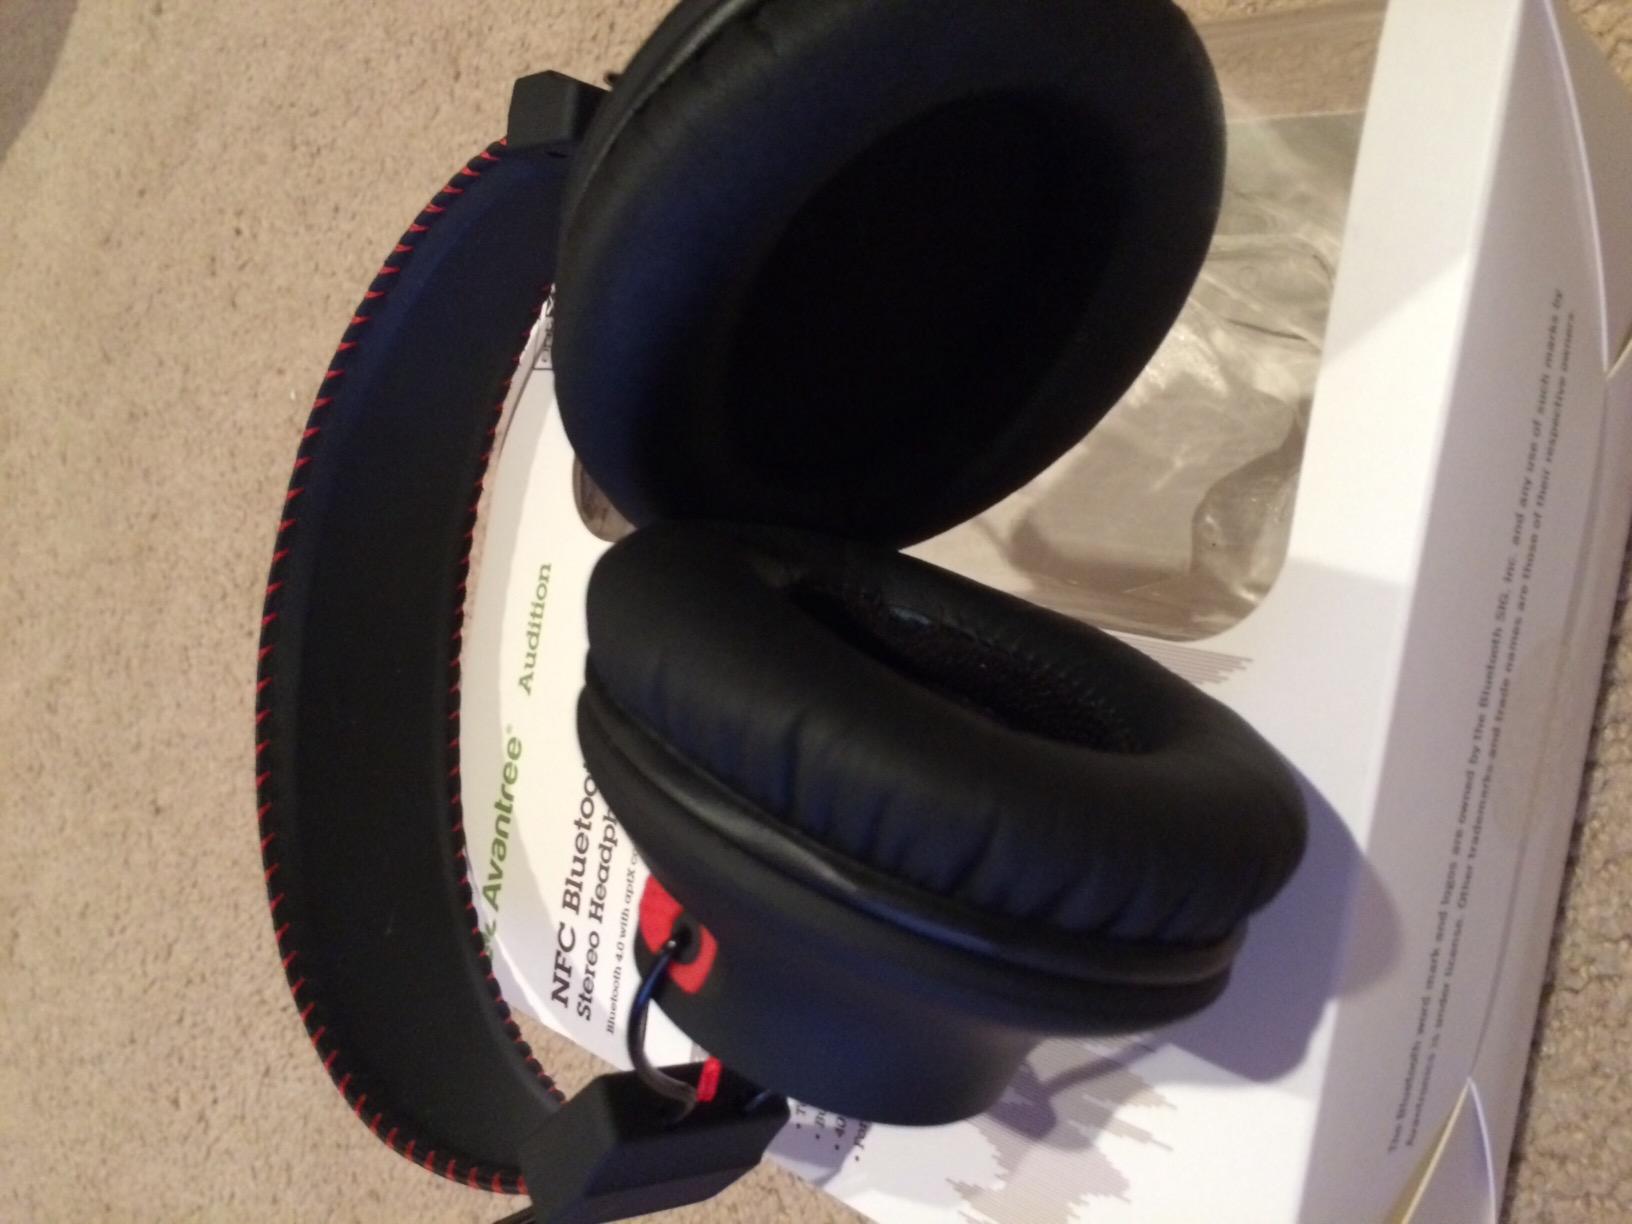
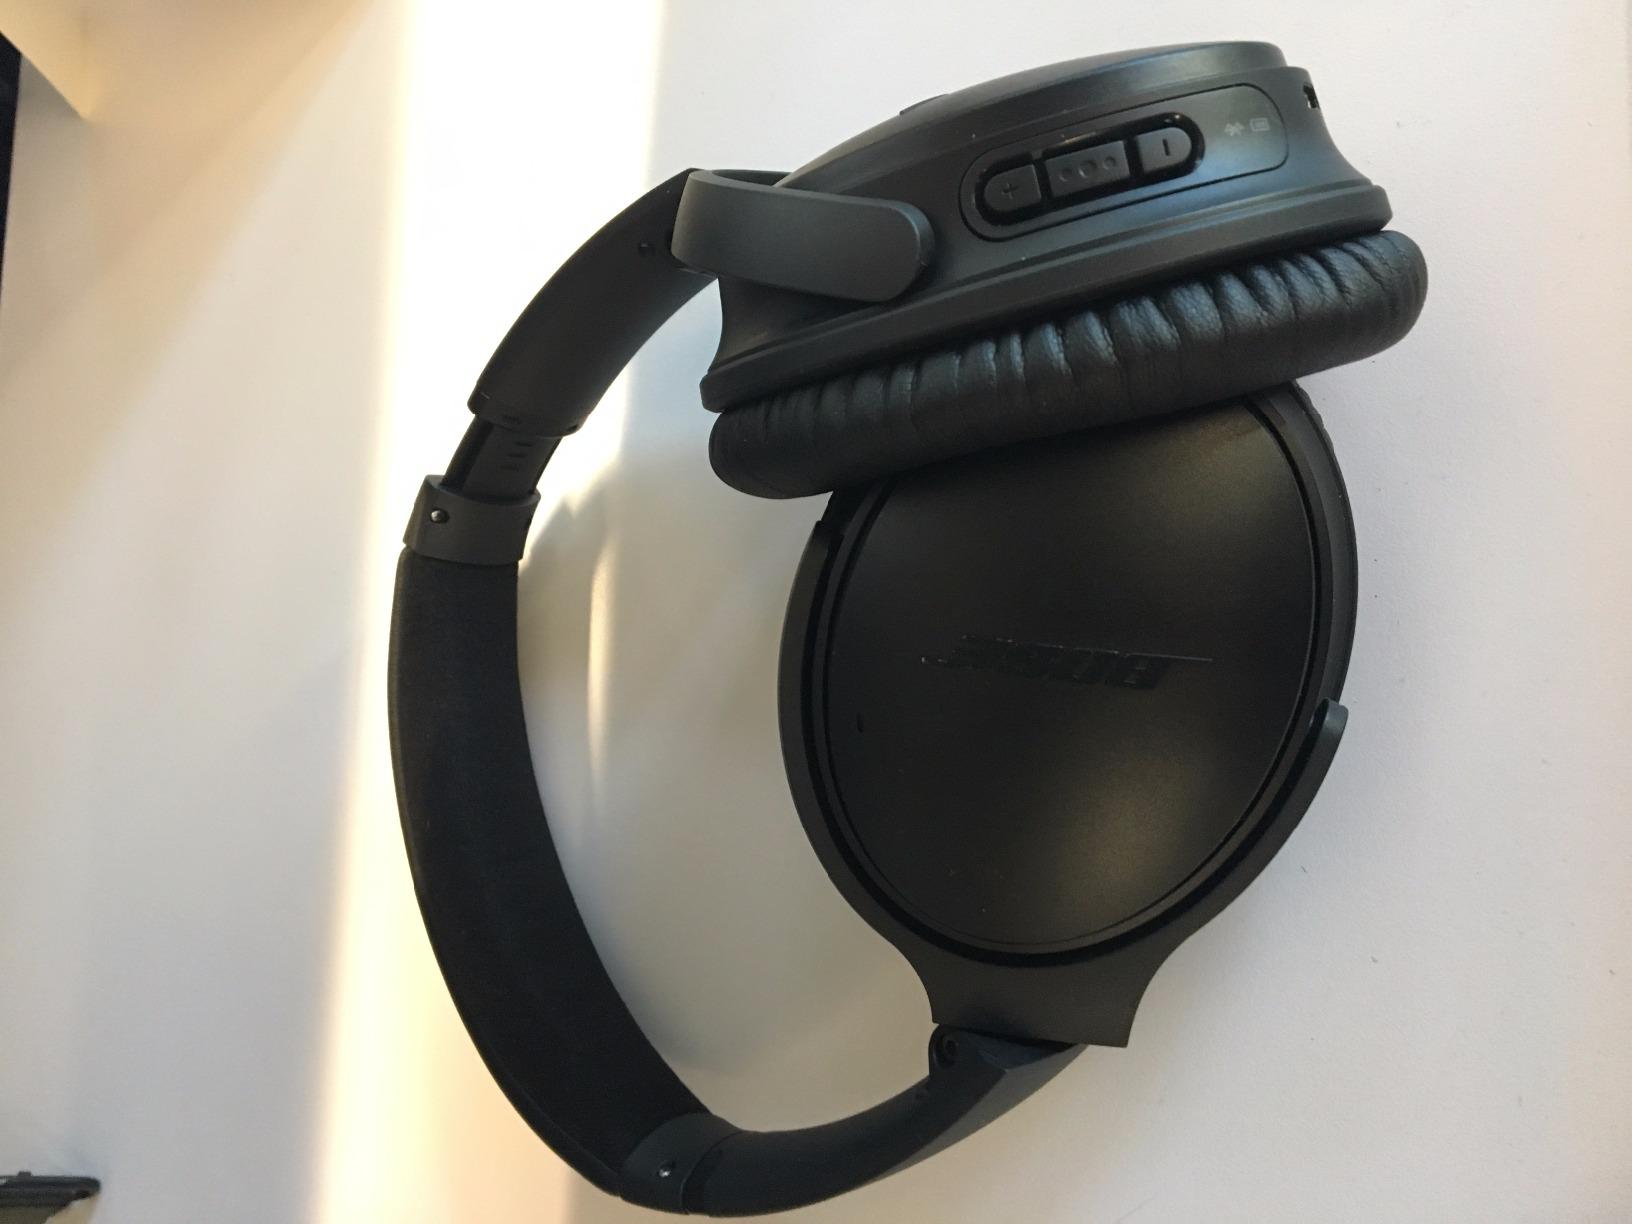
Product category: headphones
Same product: no